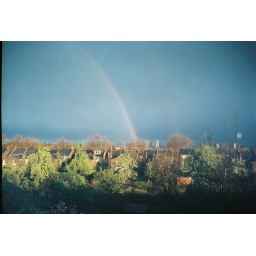
kitchen window in KR